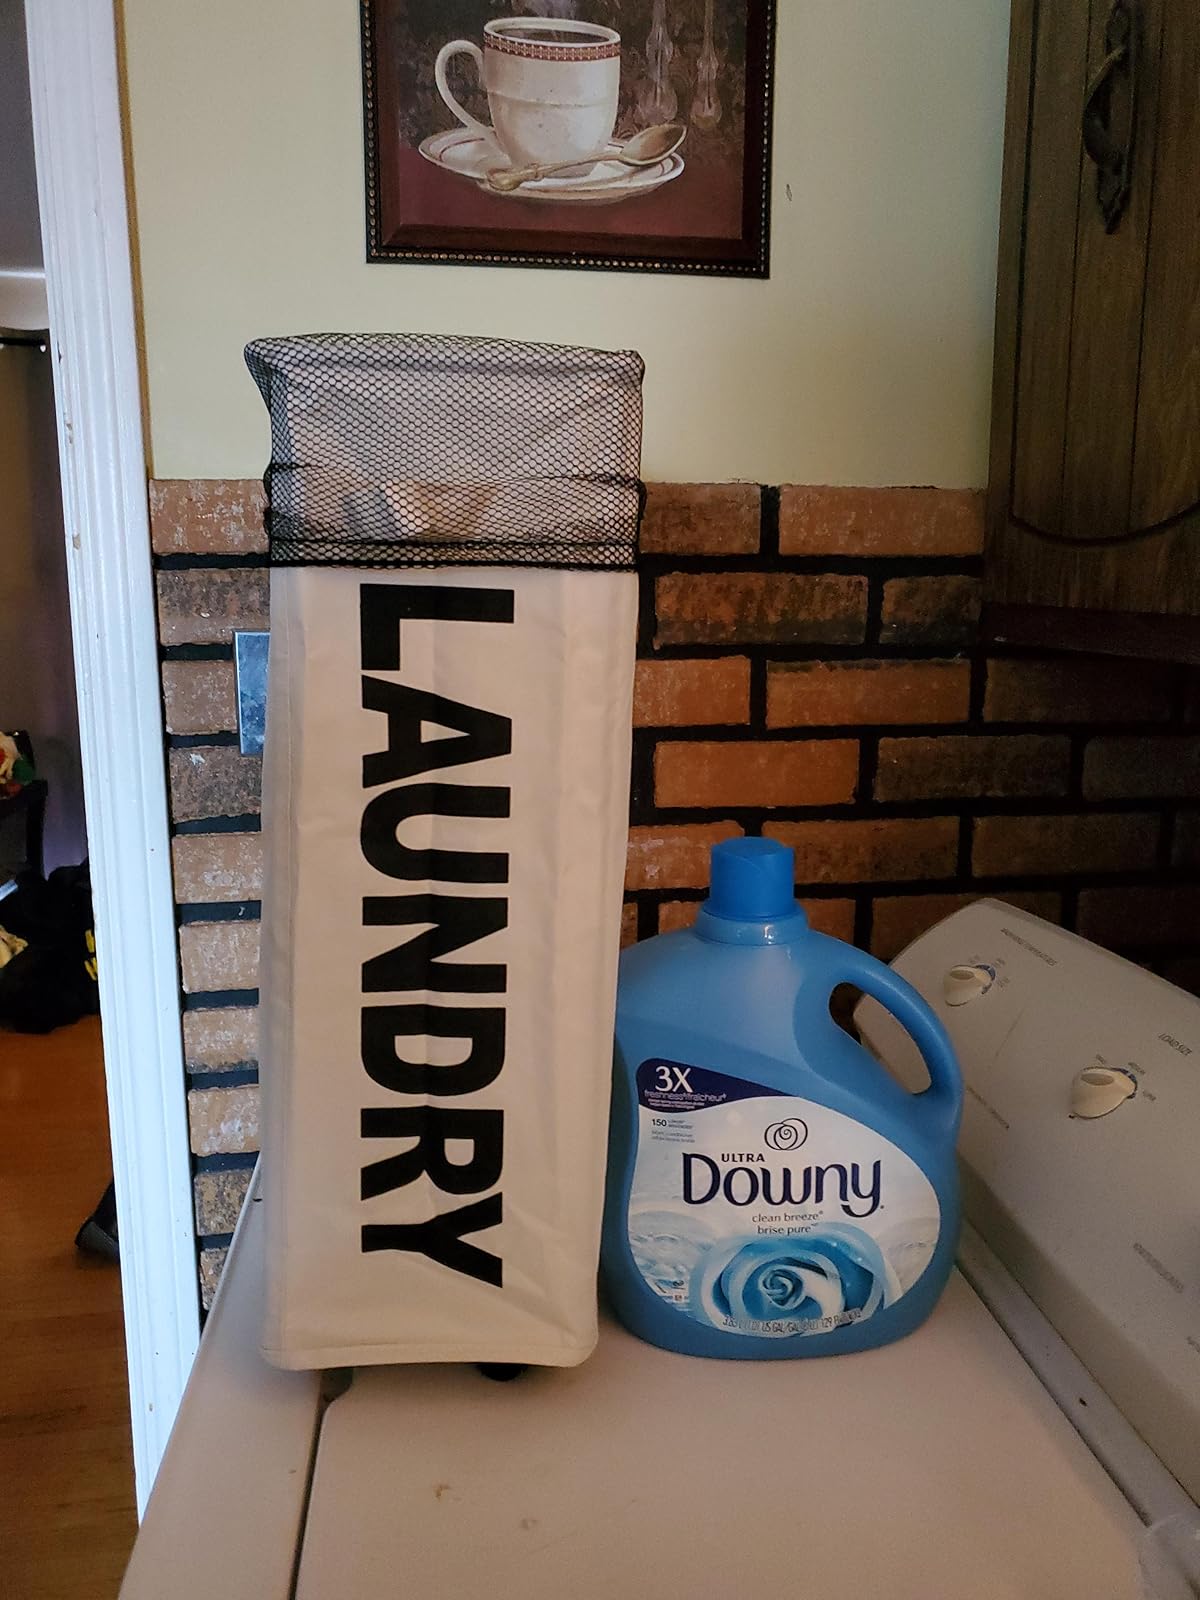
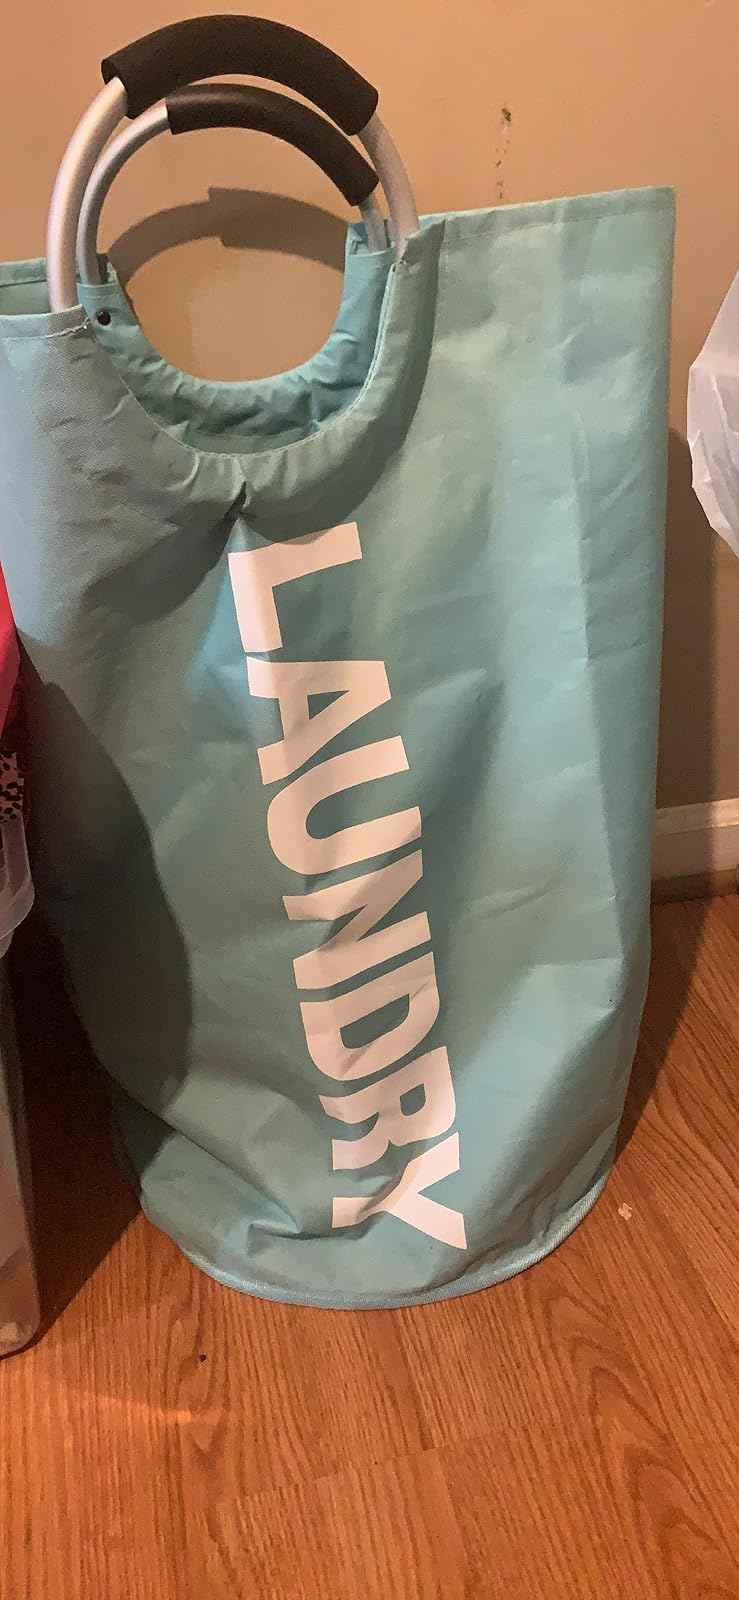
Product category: items_hamper
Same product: no